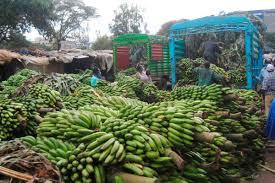
Huku ni sokoni,  kuna watu mbalimbali wanaoonekana kutoa mikungu ya ndizi kutoka kwenye lori, vilevile kuna mikungu ambayo ishaashukishwa na inaonekana kwamba ndizi hizo hazijaiva.